Šauška

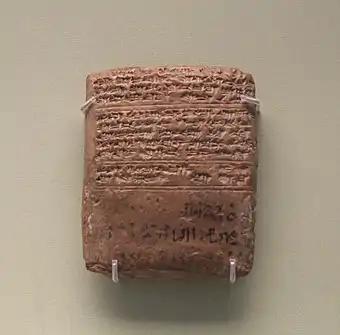
Amarna letter EA 23, which mentions a statue of Šauška

Šauška was the highest ranked goddess in the Hurrian pantheon, as evidenced for example by documents from the kingdom of Arrapha and by the correspondence of the Mitanni king Tushratta. Her status was lower only in Kizzuwatna, where the main Hurrian goddess was instead Hebat, absorbed from the pantheon of Halab (Aleppo) and regarded as the wife of Teshub. Šauška's secondary position compared to Hebat is particularly visible in Hittite lists of divine witnesses of treaties. According to Alfonso Archi, Shaushka was nonetheless one of the three most commonly worshiped unmarried Hurrian goddesses in the west, next to Allani and Išḫara, while according to Gernot Wilhelm her position in Alalakh and Ugarit was the same as in the east. Šauška could be included in (offering lists) dedicated to the circle of Teshub, in which case she was placed between the god Ea and her servants Ninatta and Kulitta, or to these dedicated Hebat, in which case she could be placed between Aya and Shuwala, but she could also head a of her own, which included deities such as Allani, Išḫara and Nikkal.